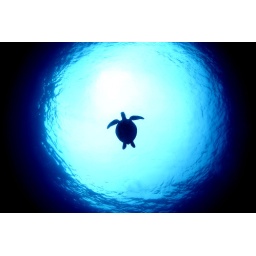
A turtle in blue sphere (part 3)